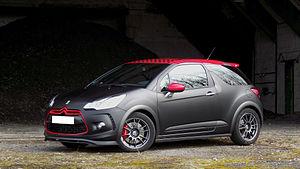
La DS 3 est une citadine du constructeur automobile français DS Automobiles, après une première période sous la marque Citroën et le nom DS3. Commercialisée de mars 2010 à janvier 2020, elle appartient au segment des citadines premium, ce qui la met en concurrence directe avec la Mini, l'Alfa Romeo MiTo et l'Audi A1. Il s'agit du premier modèle de la gamme DS.